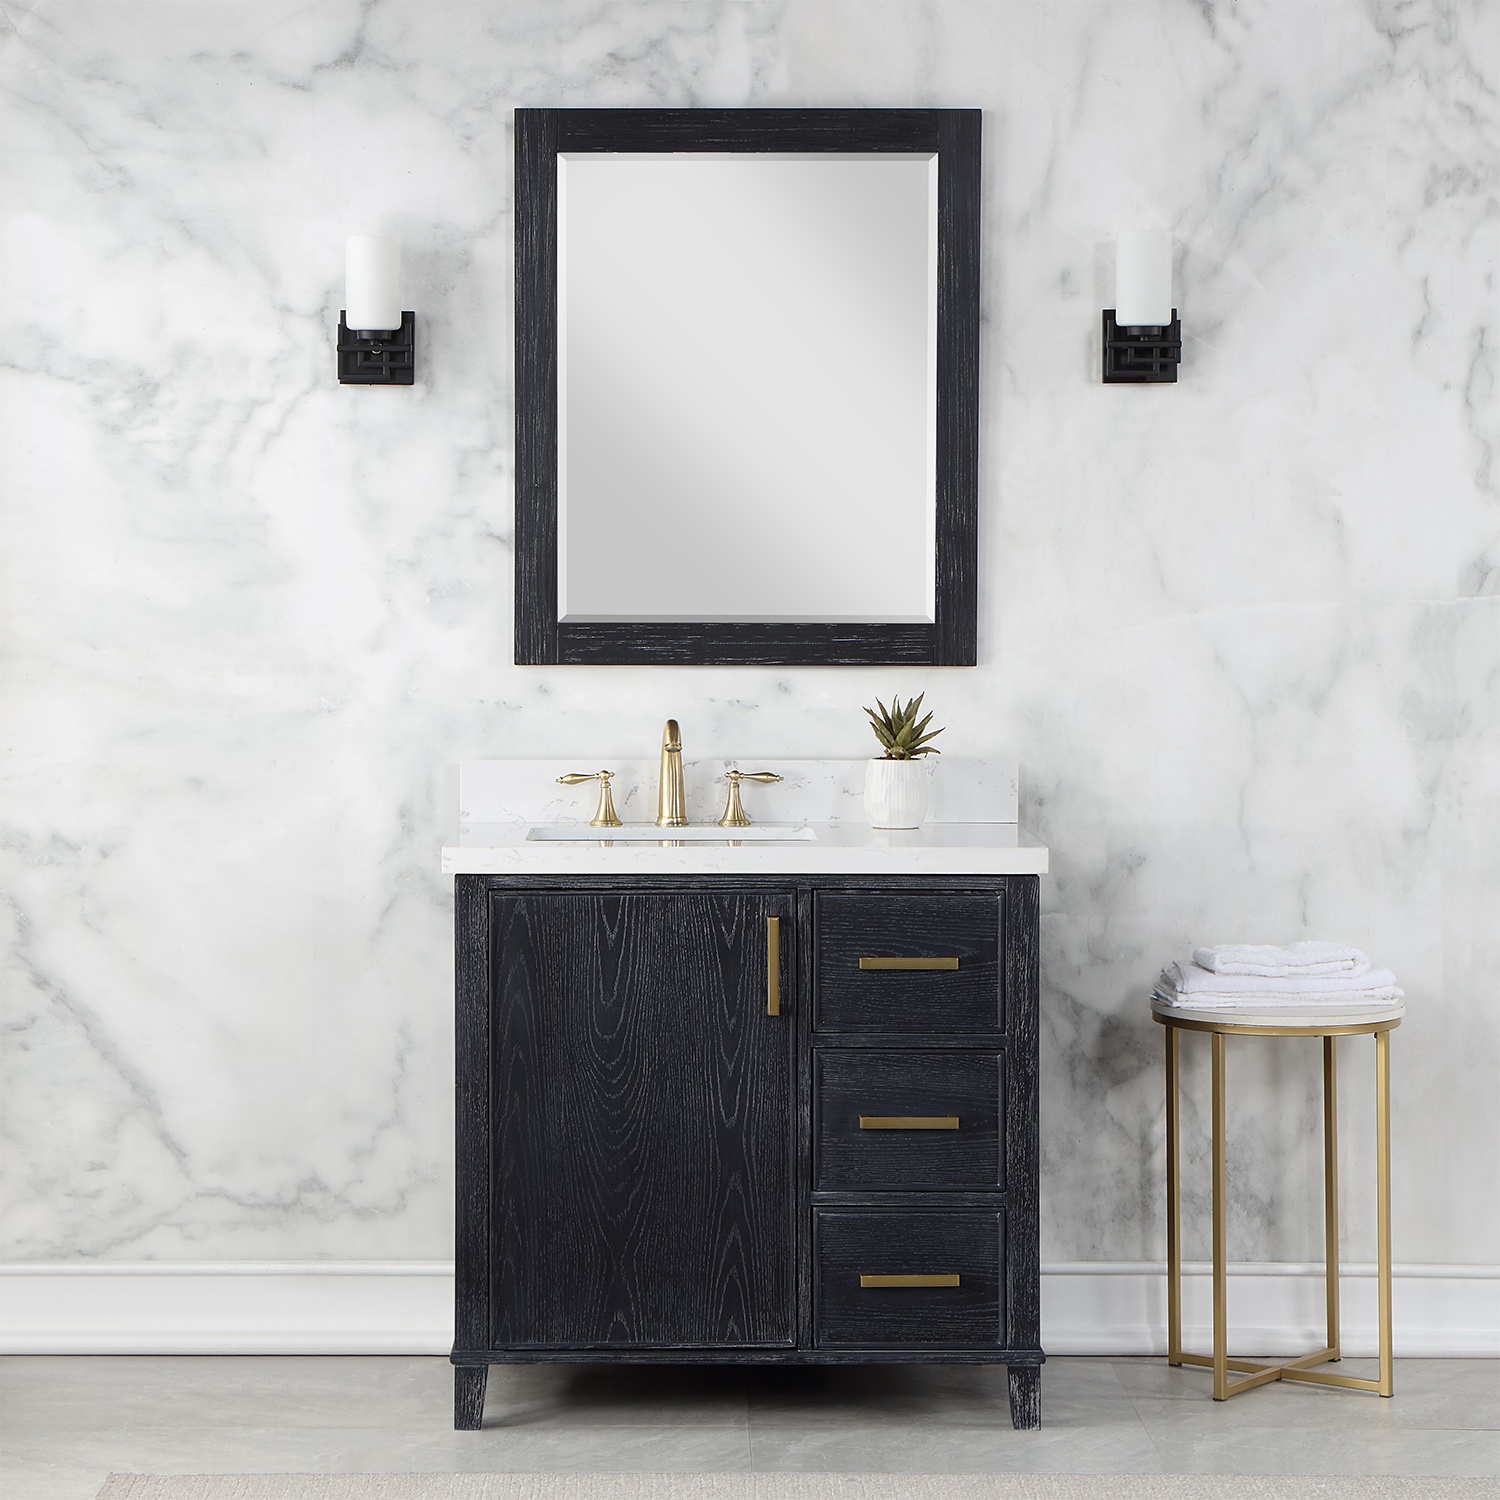
Weiser 36" Black Oak Single Bathroom Vanity Set (549036-BO-AW)
Our Weiser series vanity is masterfully crafted from solid wood and oak veneers and finished in a rich Black Oak color. The bright white, lightly veined composite stone countertop offers up a stunning contrast against the deep, dramatic shade of the cabinet. As gorgeous as it is, the Weiser is also inherently practical. Its doors and multiple soft-closing drawers conceal ample storage space for towels and toiletries. Brushed Gold hardware lends an opulent accent, with its sleek and modern look. 36" W x 22" D x 34 " H Sturdy structure crafted of solid wood and plywood, ensuring long-lasting beauty. Cabinet available in rich Black Oak finish to enhance and complement your décor. Stylish, Aosta White Composite Stone countertop with backsplash adds a touch of refinement. Single, rectangular, undermount ceramic basin with overflow integrates with countertop for a seamless appearance. Countertop comes with pre-drilled 8 in. widespread faucet hole for installation convenience. 1 door with adjustable, Euro-style, soft-closing hinges provides a sleek, seamless appearance. 3 soft-closing drawers with high-quality, full-extension slides maximize your storage space. Durable, rust-proof zinc alloy hardware in Brushed Gold finish adds an elegant accent. Includes single, coordinated framed mirror to create a stylish and coordinated look. Comes fully assembled and ready to install in your bathroom, so you can start enjoying it right away. Easy assembly required. Does not include faucet, drain assembly, P-trap. Assembly required: No Installation required: Yes Warranty: 1 Year Limited Warranty Downloads Installation Manual Specification Sheet
Brand: Altair Design
Category: Furniture > Cabinets & Storage > Vanities > Bathroom Vanities > Single Sink Vanities